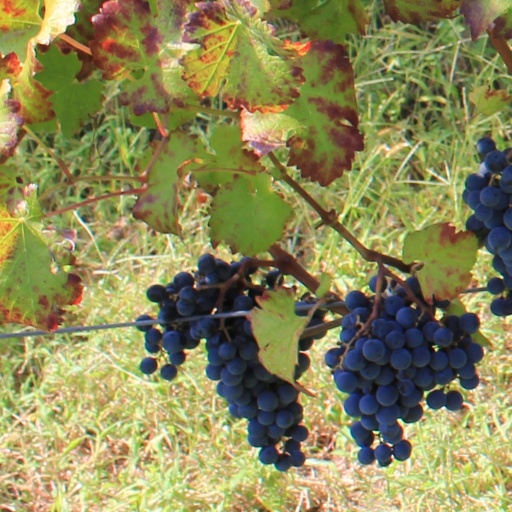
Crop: grape